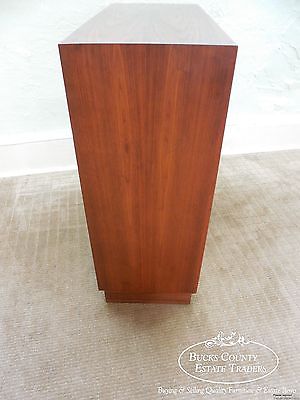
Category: cabinet